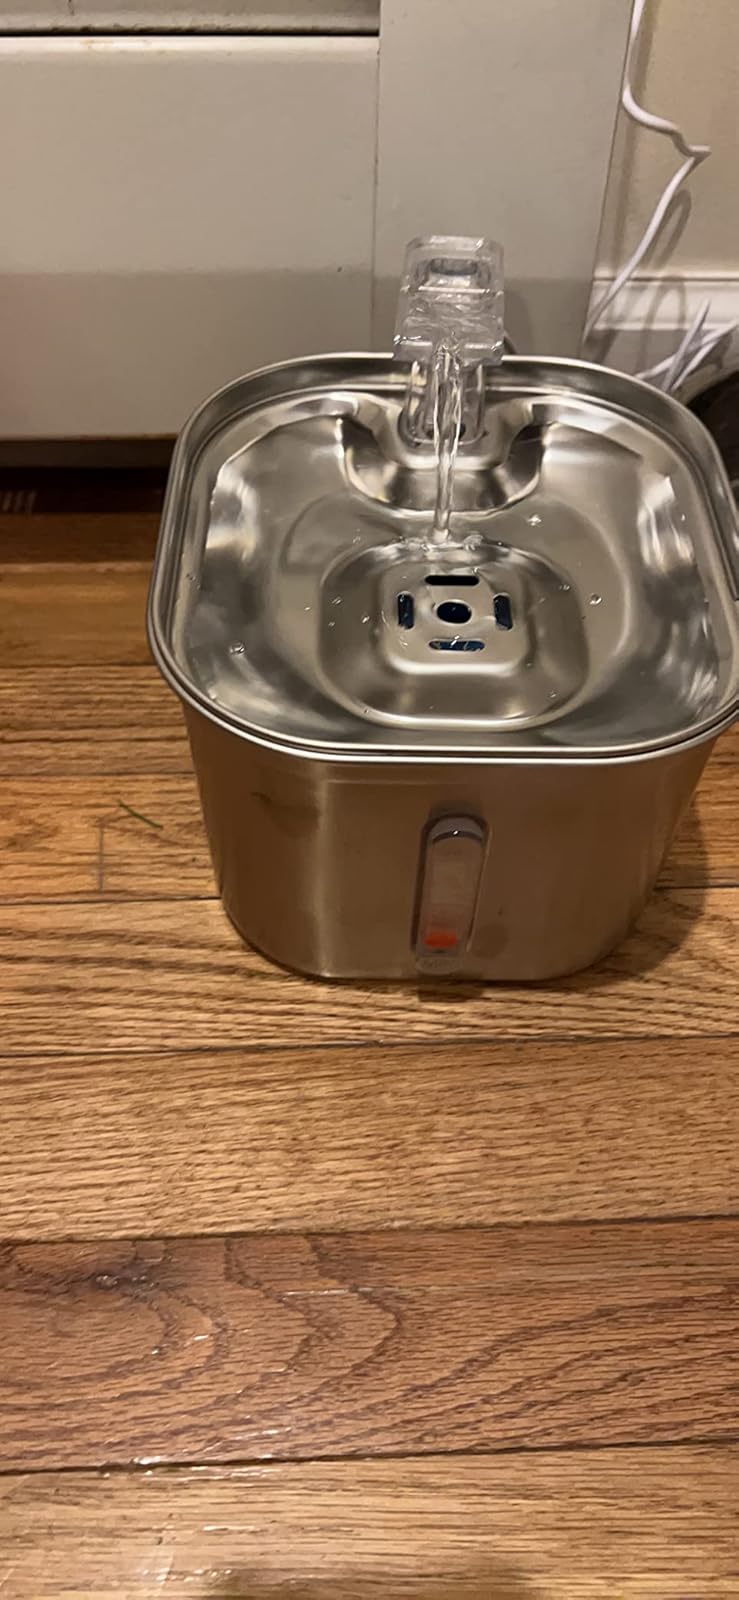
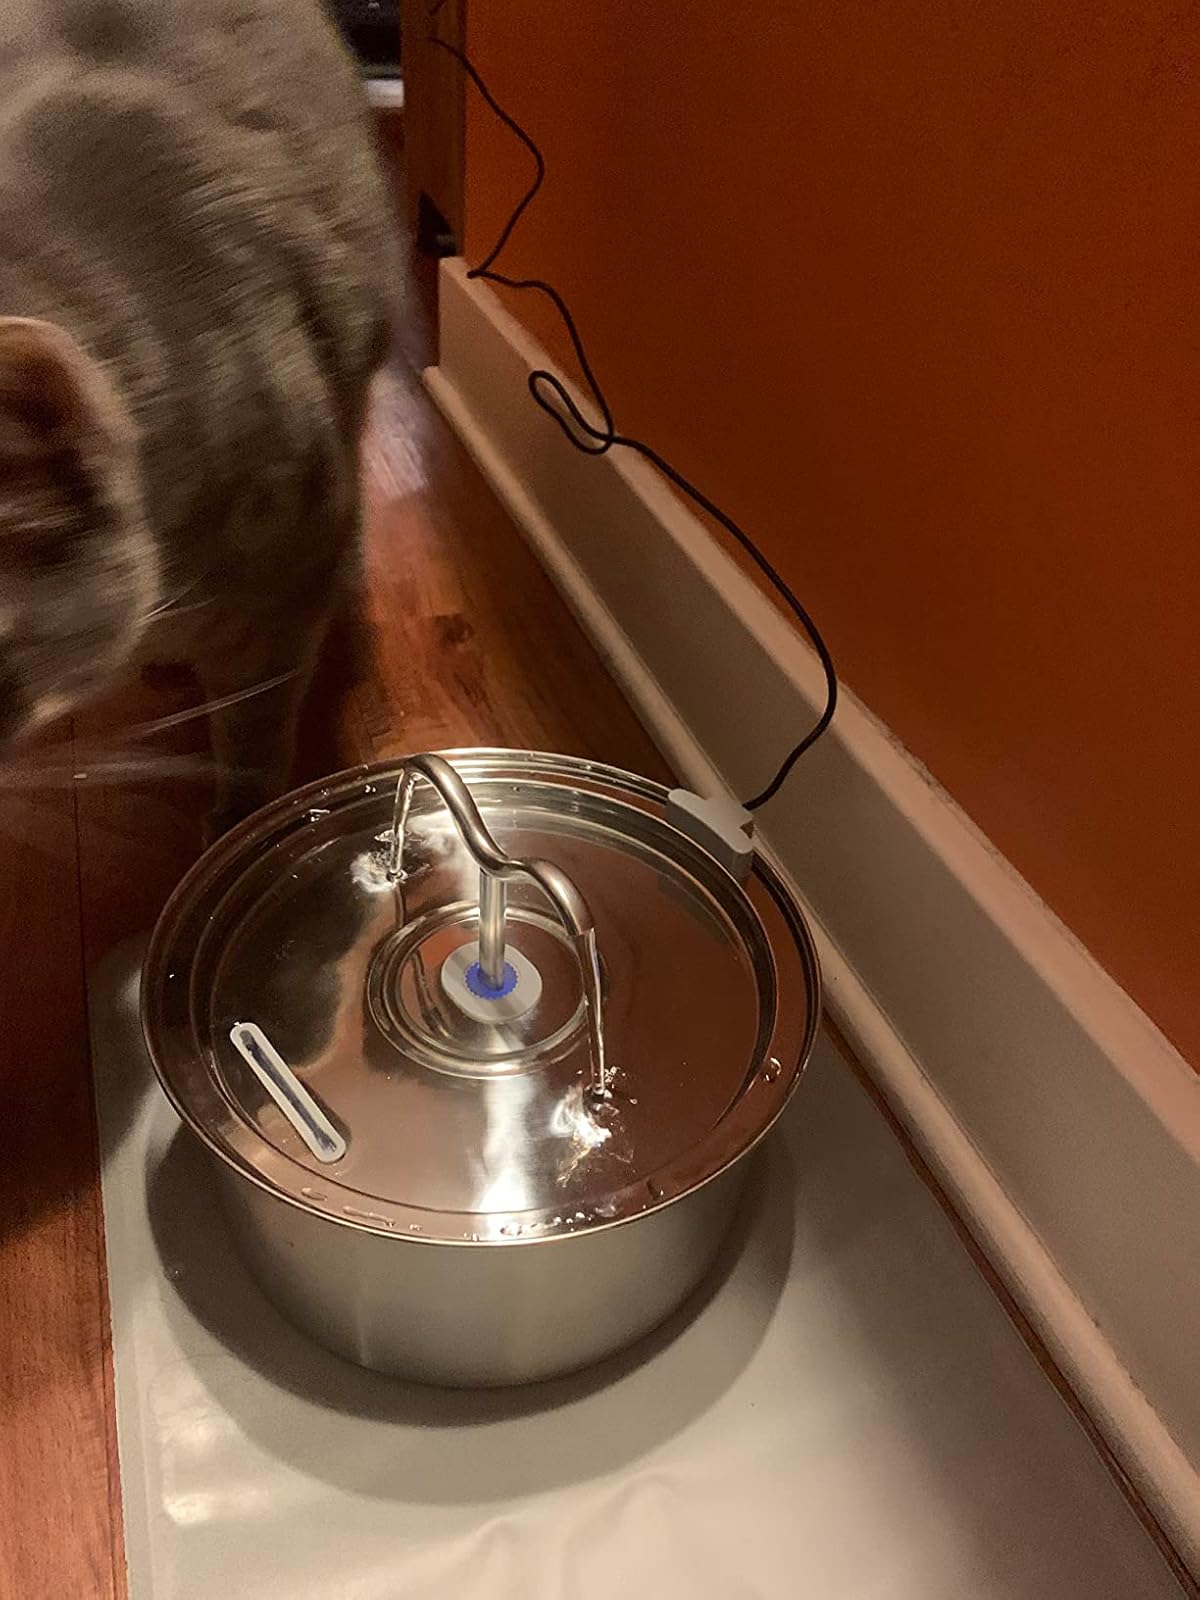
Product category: items_bowl
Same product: no